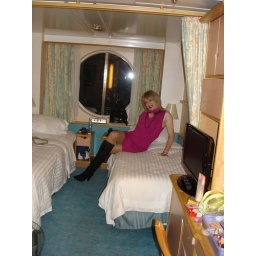
Another view of the cabin and girl in the hot pink outfit.